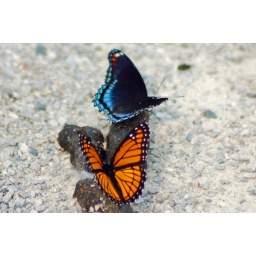
I hav'nt seen a butterfly with blue wings in a long time.